Village industries

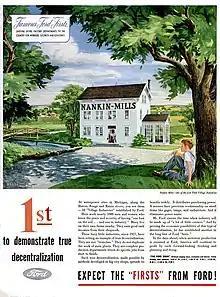
1945 village industries ad

Henry Ford's Village Industries were small factories located in rural areas of Michigan. Ford developed his Village Industries in part to provide farm workers a stable source of income during the winter months.